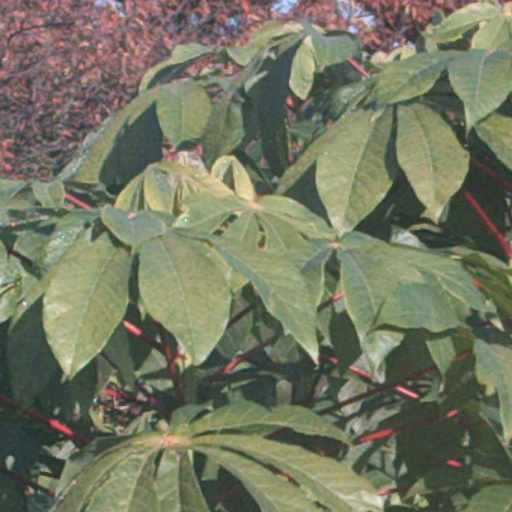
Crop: cassava